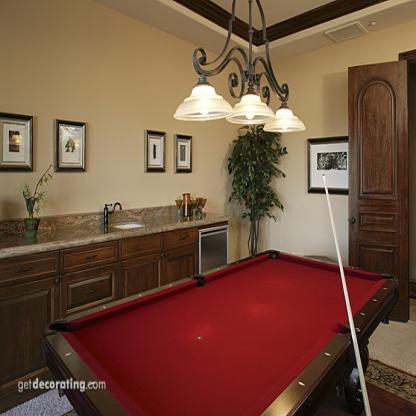
Scene: Indoor